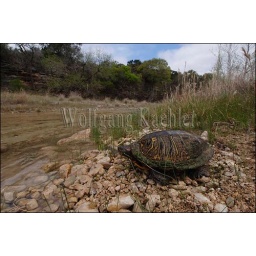
Usa, texas, hill country near hunt, red-eared turtle